The Fort (Taft, California)

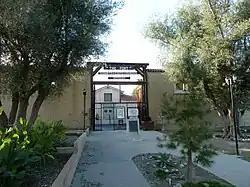

The Fort is a government building located at the intersection of Ash and Lincoln Sts. in Taft, California. The building is a replica of Sutter's Fort in Sacramento. The property is surrounded by tall adobe walls with large wooden entrance gates; the interior has a main building surrounded by a courtyard and several smaller offices. The Fort was built by the Works Progress Administration from 1938 to 1940 and was one of the largest WPA buildings constructed in the San Joaquin Valley. The buildings at The Fort have been used for government offices at the federal, state, and local levels.